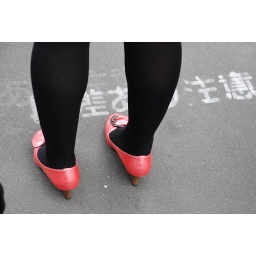
pink shoes on the street in Akihabara